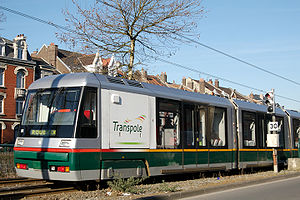
Transpole
En sporvogn ved Marcq-en-baroeul på linjen til Roubaix.
Transpole er det firma, der står for den offentlige transport i Lille.